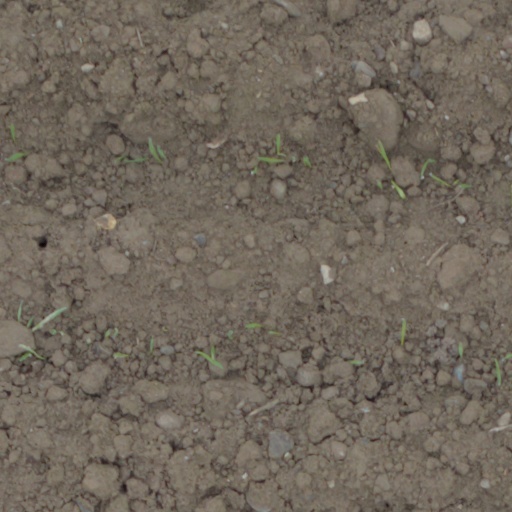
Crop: wheat